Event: Typhoon Ruby
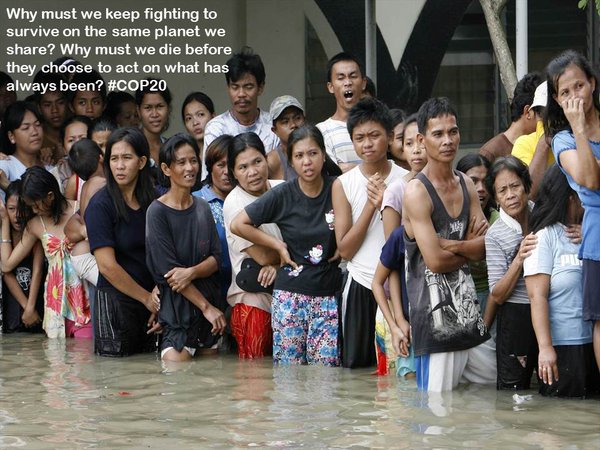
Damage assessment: damage